Answer in natural language. Which point is closer to the camera taking this photo, point B  or point C? Choose between the following options: B or C
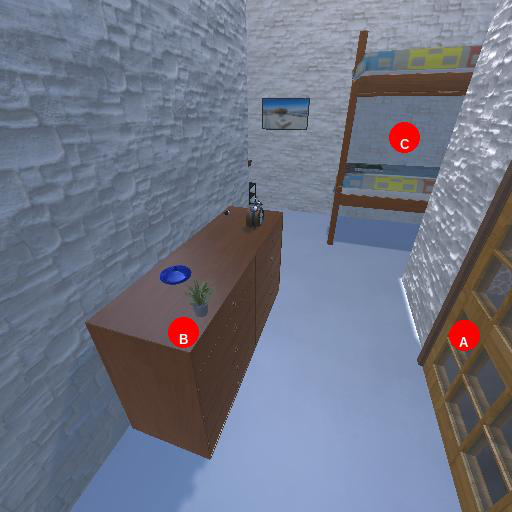
<answer>B</answer>